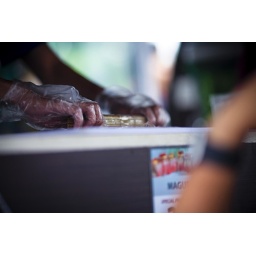
Found this cute little van which serves sushi.deliciously prepared.you will get 6 cuts at around rm12.